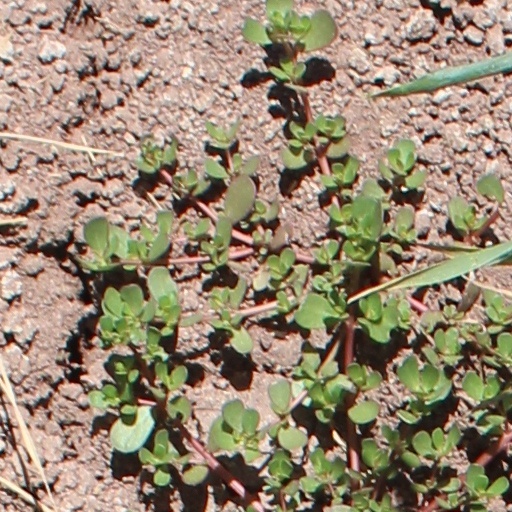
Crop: wheat